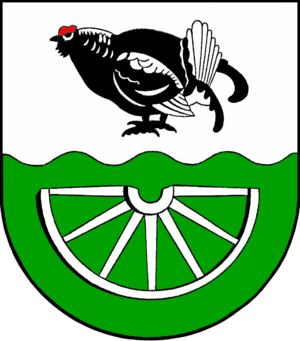
Dörpstedt est une municipalité allemande située dans le land du Schleswig-Holstein et dans l'arrondissement de Schleswig-Flensbourg. En 2015, sa population est de 549 habitants.